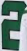
Number: 2